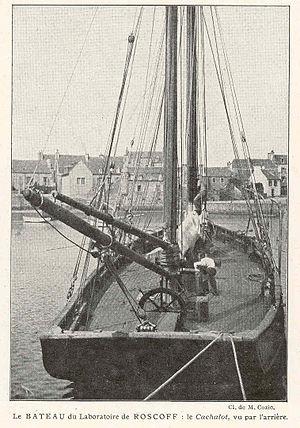
Bateau du Laboratoire de Roscoff
Édouard Le Danois, né à Brest le 8 avril 1887 et décédé à Saint-Germain-en-Laye en 1968, est un biologiste de la mer et océanologue français, pionnier de ce qui deviendra l'IFREMER.